John Lucarotti

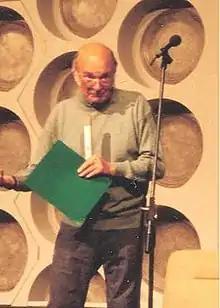
John Lucarotti at Panopticon 1993

John Vincent Lucarotti (20 May 1926 – 20 November 1994) was a British-Canadian screenwriter and author who worked on "The Avengers", "The Troubleshooters" and "Doctor Who" in the 1960s.